KDOC-TV

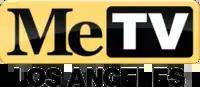
Current "MeTV Los Angeles" logo for channel 56.3

On April 4, 2011, Ellis Communications parent company Titan Broadcast Management announced, along with other television station groups (such as Hearst Television, Capitol Broadcasting Company, Gray Television, Cox Media Group, Nexstar Media Group, and Tegna Inc. among others) to be among the station owners that signed affiliation agreements with MeTV, a network focusing on classic television programming that is owned by Weigel Broadcasting. The network was launched on KDOC 56.3 on June 13, 2011, as "Me-TV Los Angeles". On September 19, 2011, KDOC's main channel adopted a new contemporary programming format, thus positioning MeTV Los Angeles to be the network for classic television programs that once aired on KDOC.